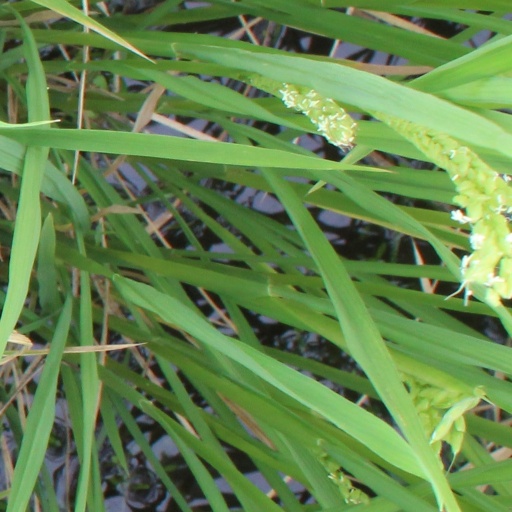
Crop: rice